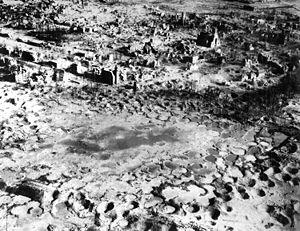
Arthur Travers Harris, 1ᵉʳ baronnet, surnommé « Bomber Harris » ou « Butcher Harris » par ses subordonnés, fut le commandant des forces britanniques RAF de bombardement sur l'Allemagne pendant la Seconde Guerre mondiale.
L'opération Varsity est une opération conjointe britanno-canado-américaine aéroportée qui eut lieu en mars 1945, vers la fin de la Seconde Guerre mondiale. Impliquant plus de 16 000 parachutistes et plusieurs milliers d'avions, il s'agit de la plus grande opération aéroportée de l'Histoire à être conduite en un seul jour et à un même endroit.
Wesel est une ville hanséate allemande située au bord du cours inférieur du Rhin se trouve à la limite nord-ouest de la région de la Ruhr en Rhénanie-du-Nord-Westphalie. C'est une commune autonome et le chef-lieu de l'arrondissement de Wesel du district de Düsseldorf ; elle est membre de la Hanse, de l'Eurorégion Rhin-Waal et de l'association cycliste des villes et agglomérations de Rhénanie-du-Nord-Westphalie.
La Directive sur le bombardement de zone du 14 février 1942 a été émise par le ministère de l'air du gouvernement britannique à l'attention de la Royal Air Force : elle ordonnait aux bombardiers de la RAF de s'attaquer à l'industrie allemande et de miner le moral du peuple allemand en bombardant les villes avec leurs habitants.
Un tapis de bombes est le bombardement systématique d'une zone géographique de taille variable. Cette technique est également désignée « bombardement de saturation ».
1945 est une année commune commençant un lundi.